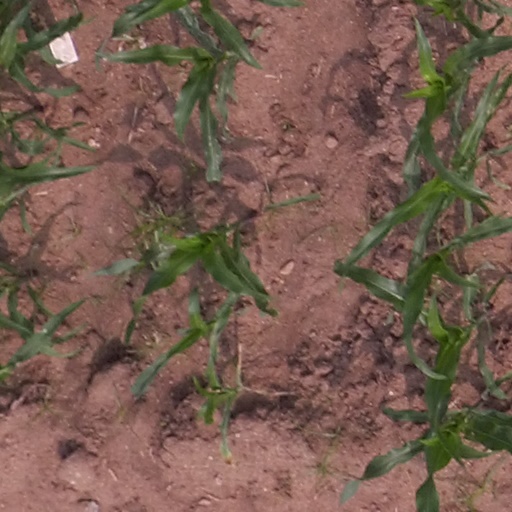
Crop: maize; corn